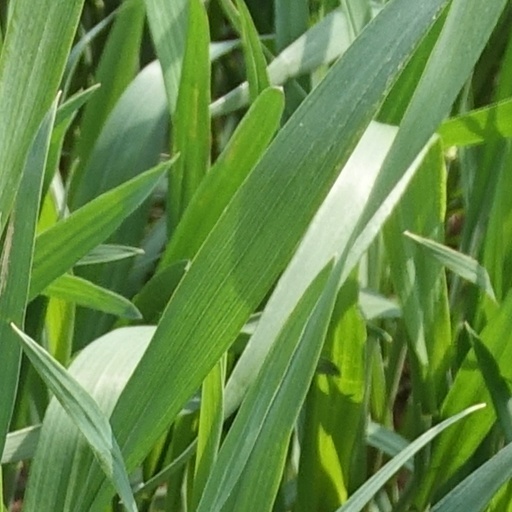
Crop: wheat